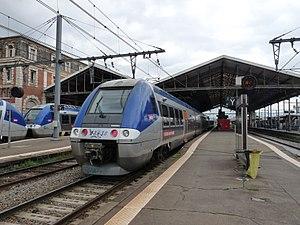
Cette liste recense les parcs de matériels roulants utilisés par le réseau TER Occitanie depuis le 1ᵉʳ juillet 2017.